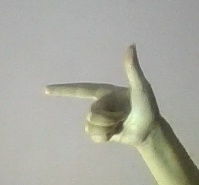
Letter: yaa